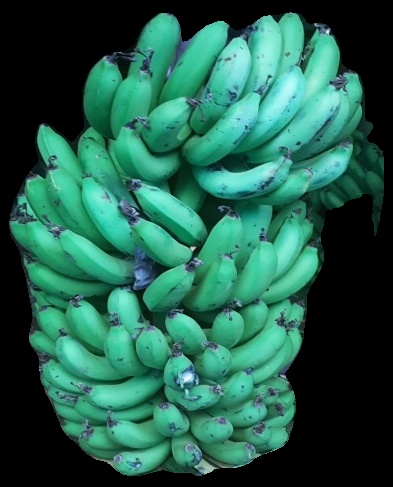
Variety: pachbale
Grade: grade1